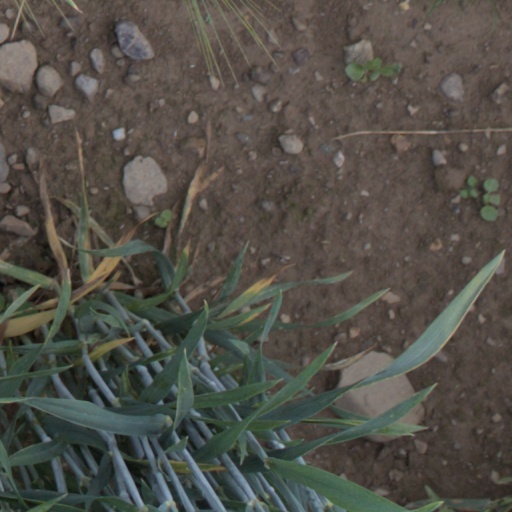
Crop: wheat